St Mary-at-Hill

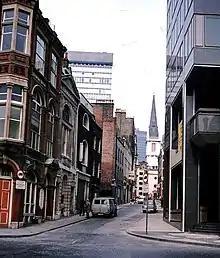
View of the street St Mary at Hill, named after the Church,

From 1510 the Chapel Royal choir sang here. The organ-builder Mighaell Glocetir worked at St Mary-at-Hill from 1477 to 1479. He is possibly the same person as Myghell Glancets who worked on St Michael, Cornhill, in 1475.